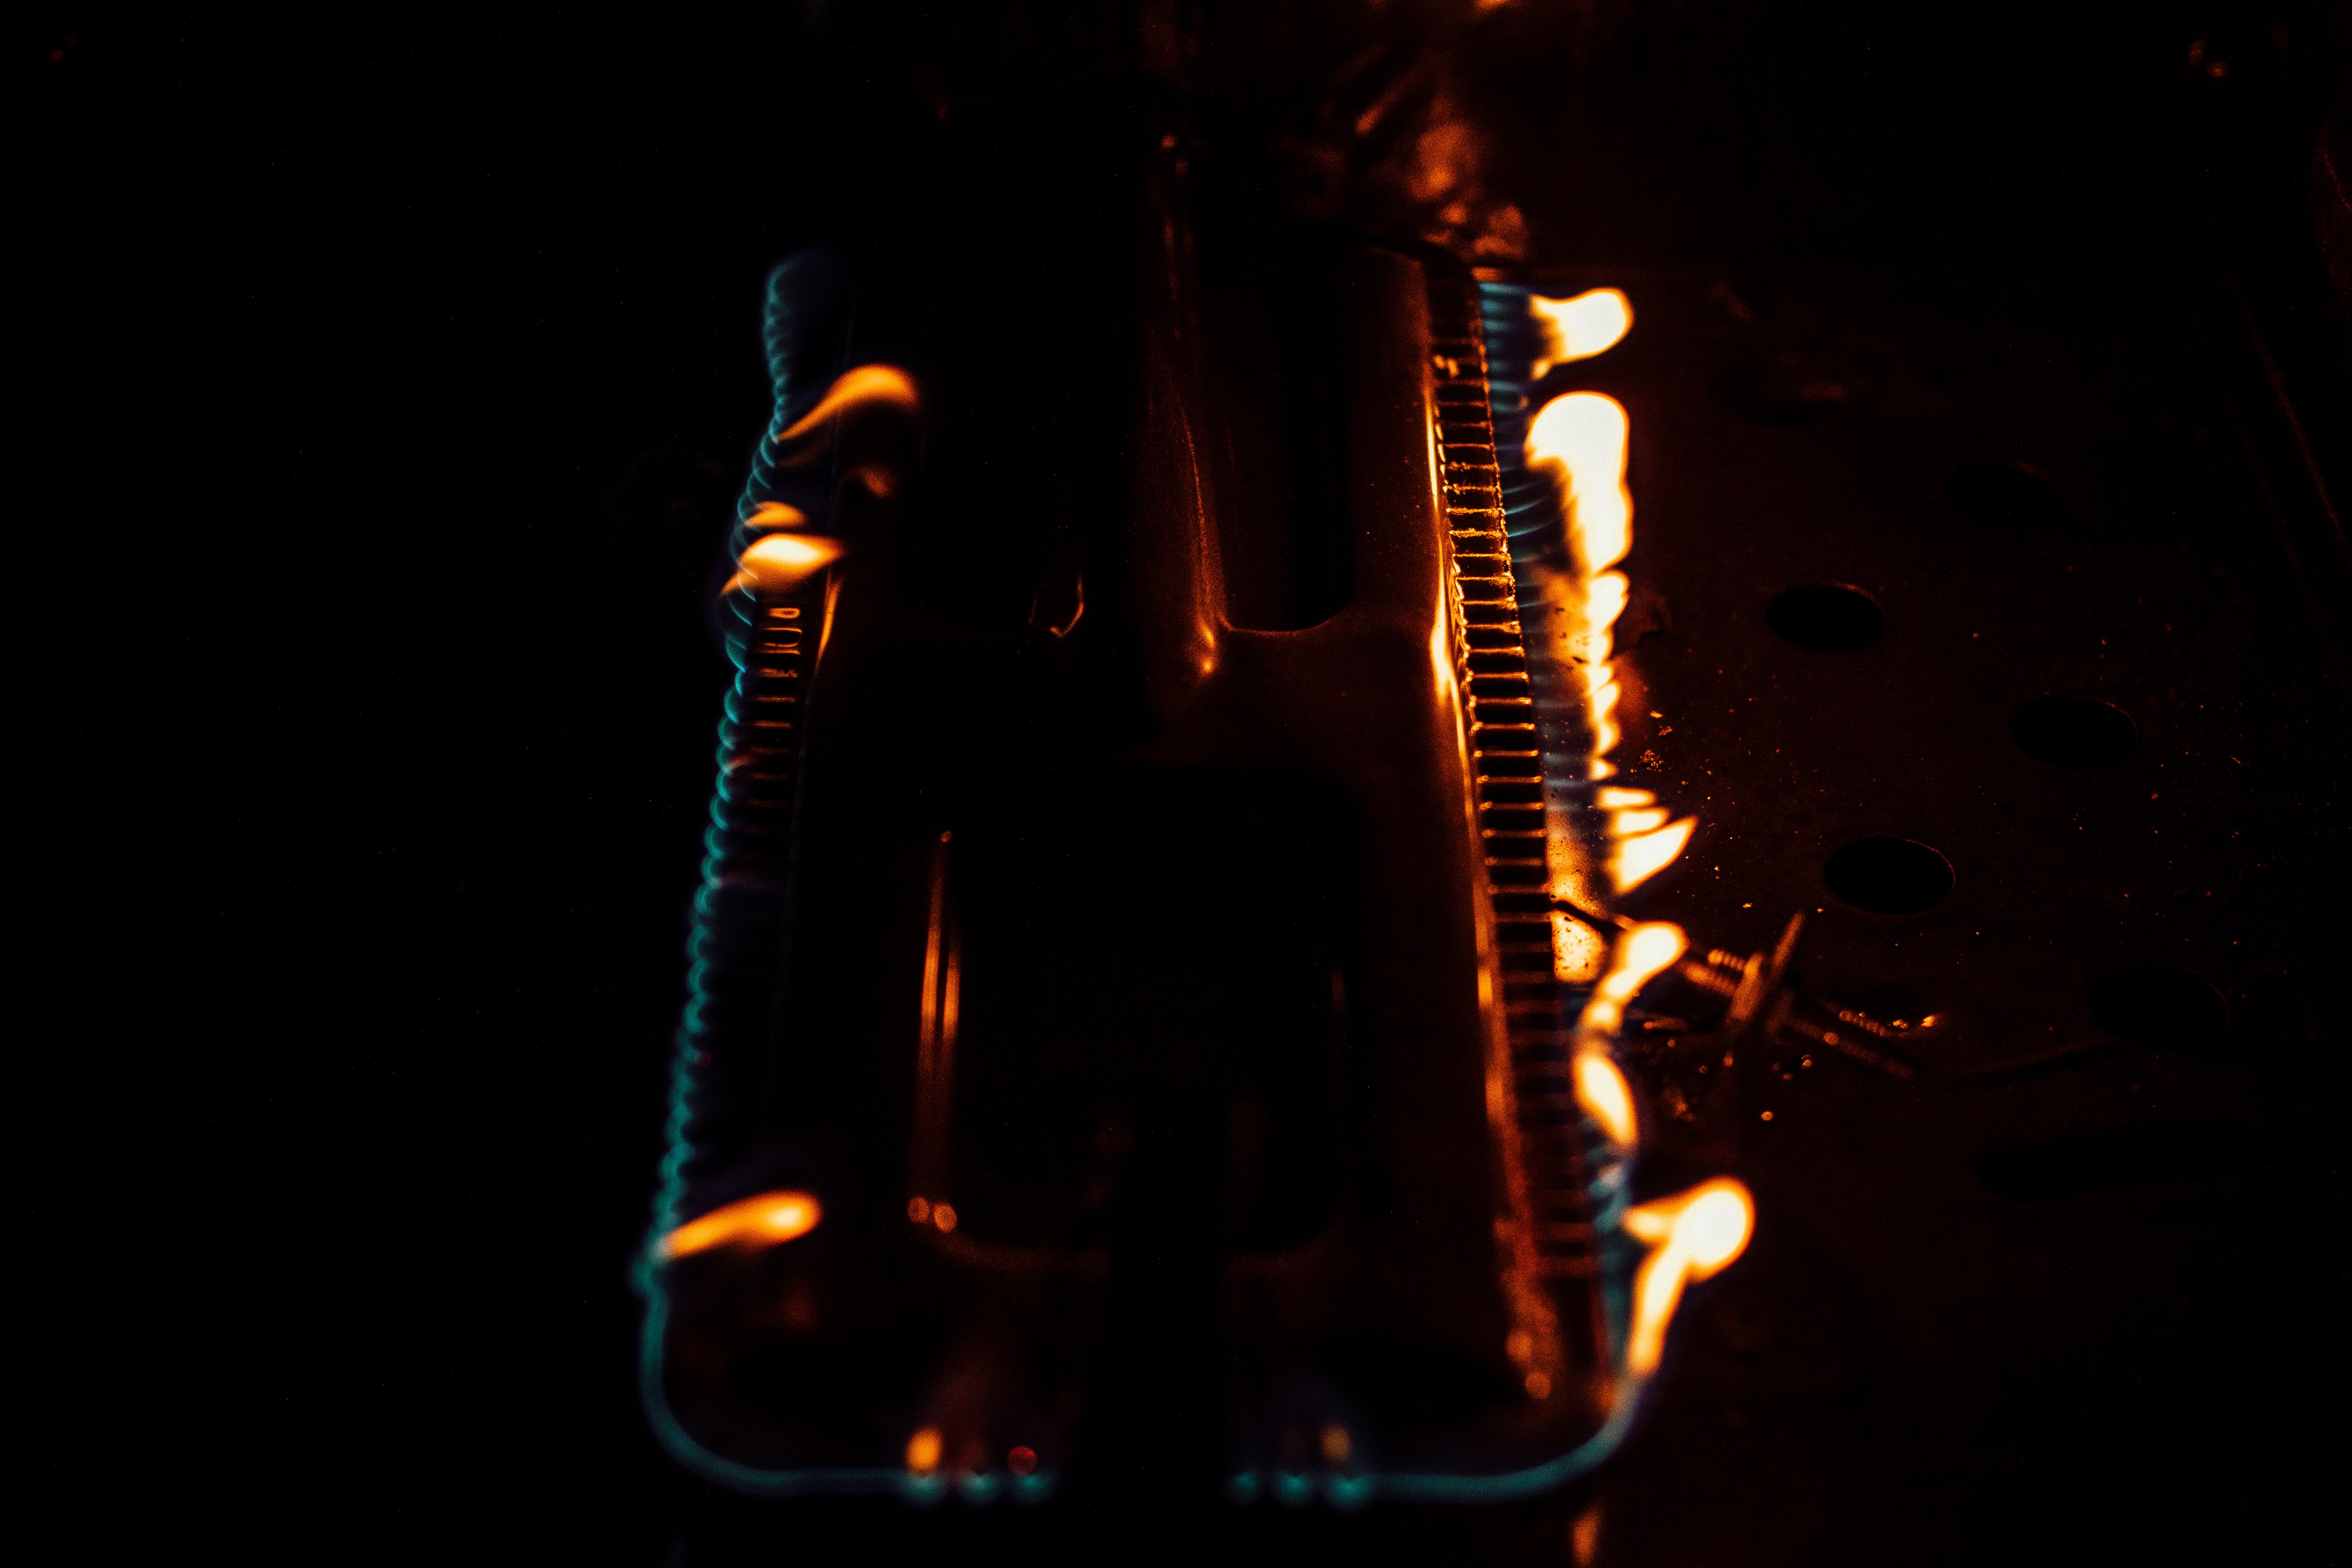
heat, light, orange, lighting, darkness, flame, fire, night, still life photography, gas